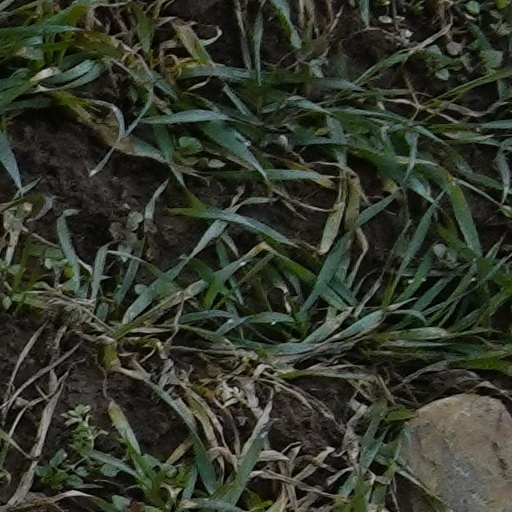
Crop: wheat